Arthur Howe Holdsworth

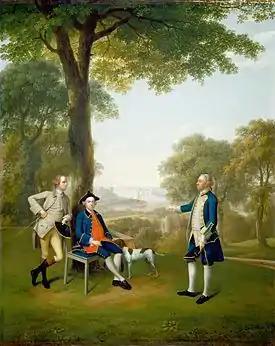
Arthur Holdsworth, seated, Devonshire merchant and father of Arthur Howe Holdsworth, 1757

Arthur Howe's Holdsworth's eldest son Arthur Bastard Eastabrook Holdsworth lived at Widdicombe House after the death of his father. Arthur Bastard Eastbrook Holdsworth's first daughter Alice Mary married Edmund St. Aubyn at Dartmouth, Devon, in 1869; his second daughter Georgina married in 1868 at Stokenham, Devon, Thomas Levett-Prinsep, eldest son of Thomas Levett-Prinsep JP of Croxall Hall, Derbyshire. The St. Aubyn had two sons and four daughters and the Levett-Prinsep had one son and one daughter.